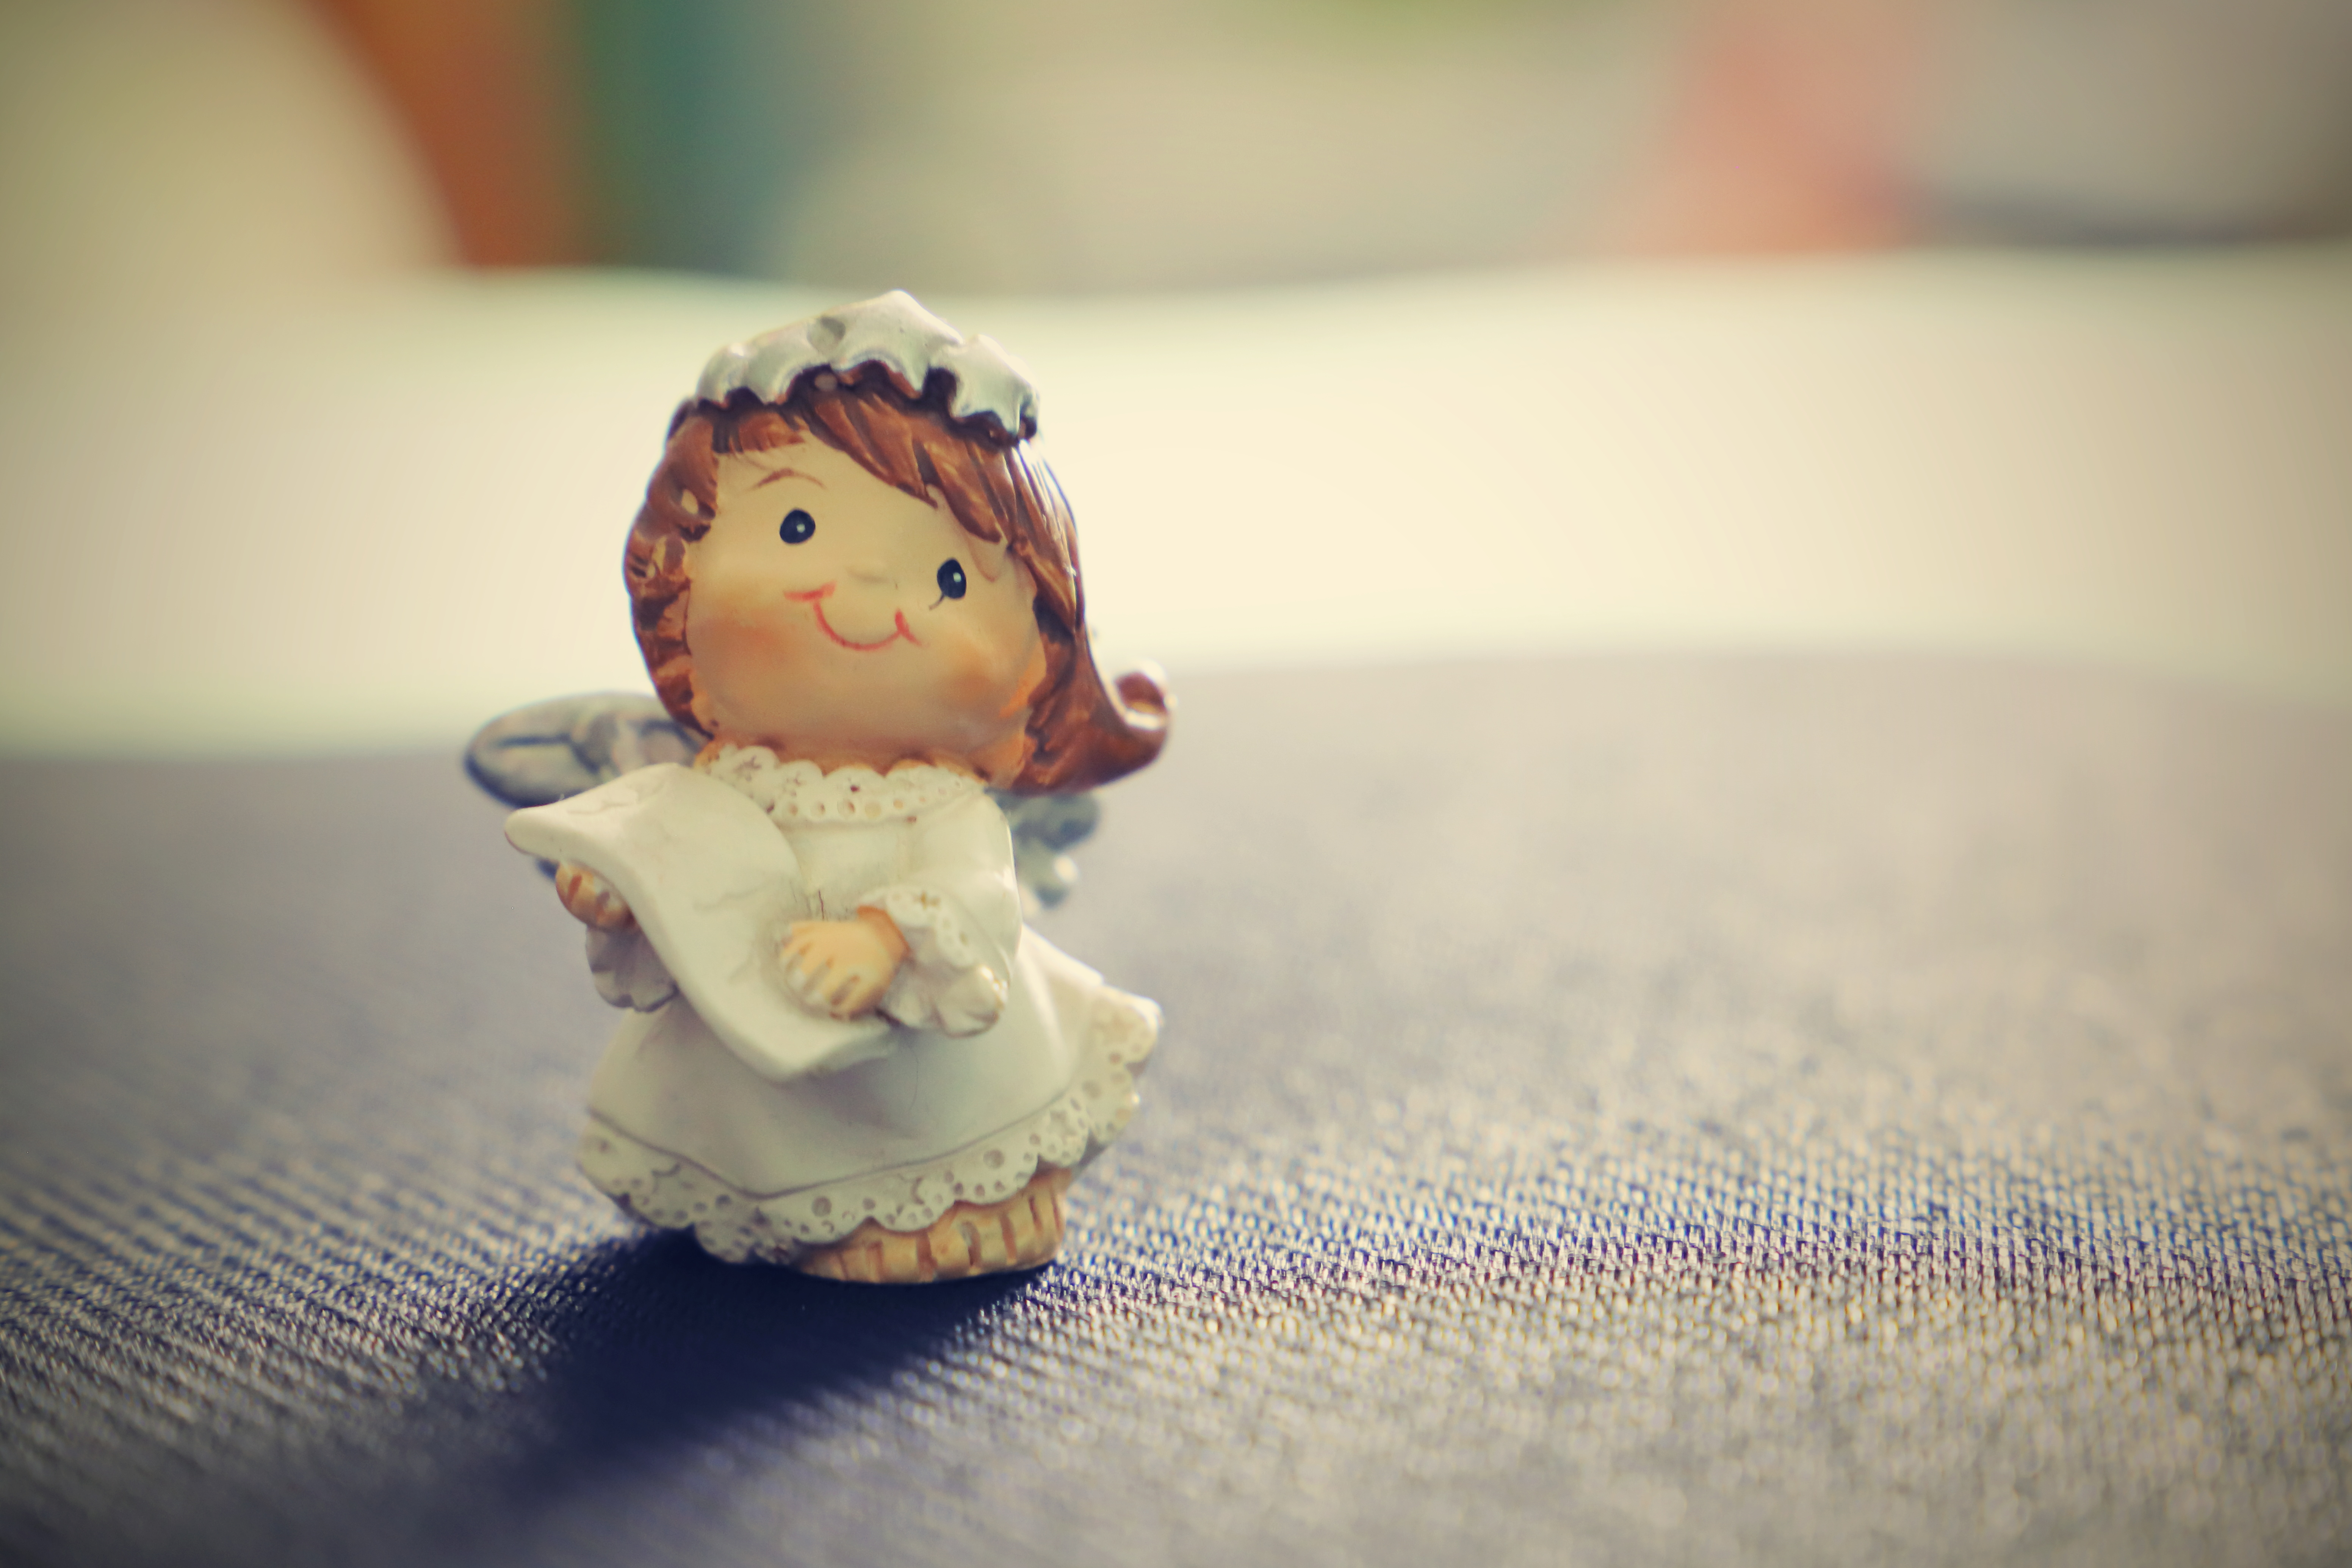
canon, hair, head, toy, wood, doll, art, happy, macro photography, souvenir, sweetness, figurine, child, still life photography, fashion design, action figure, sculpture, shadow, flooring, fictional character